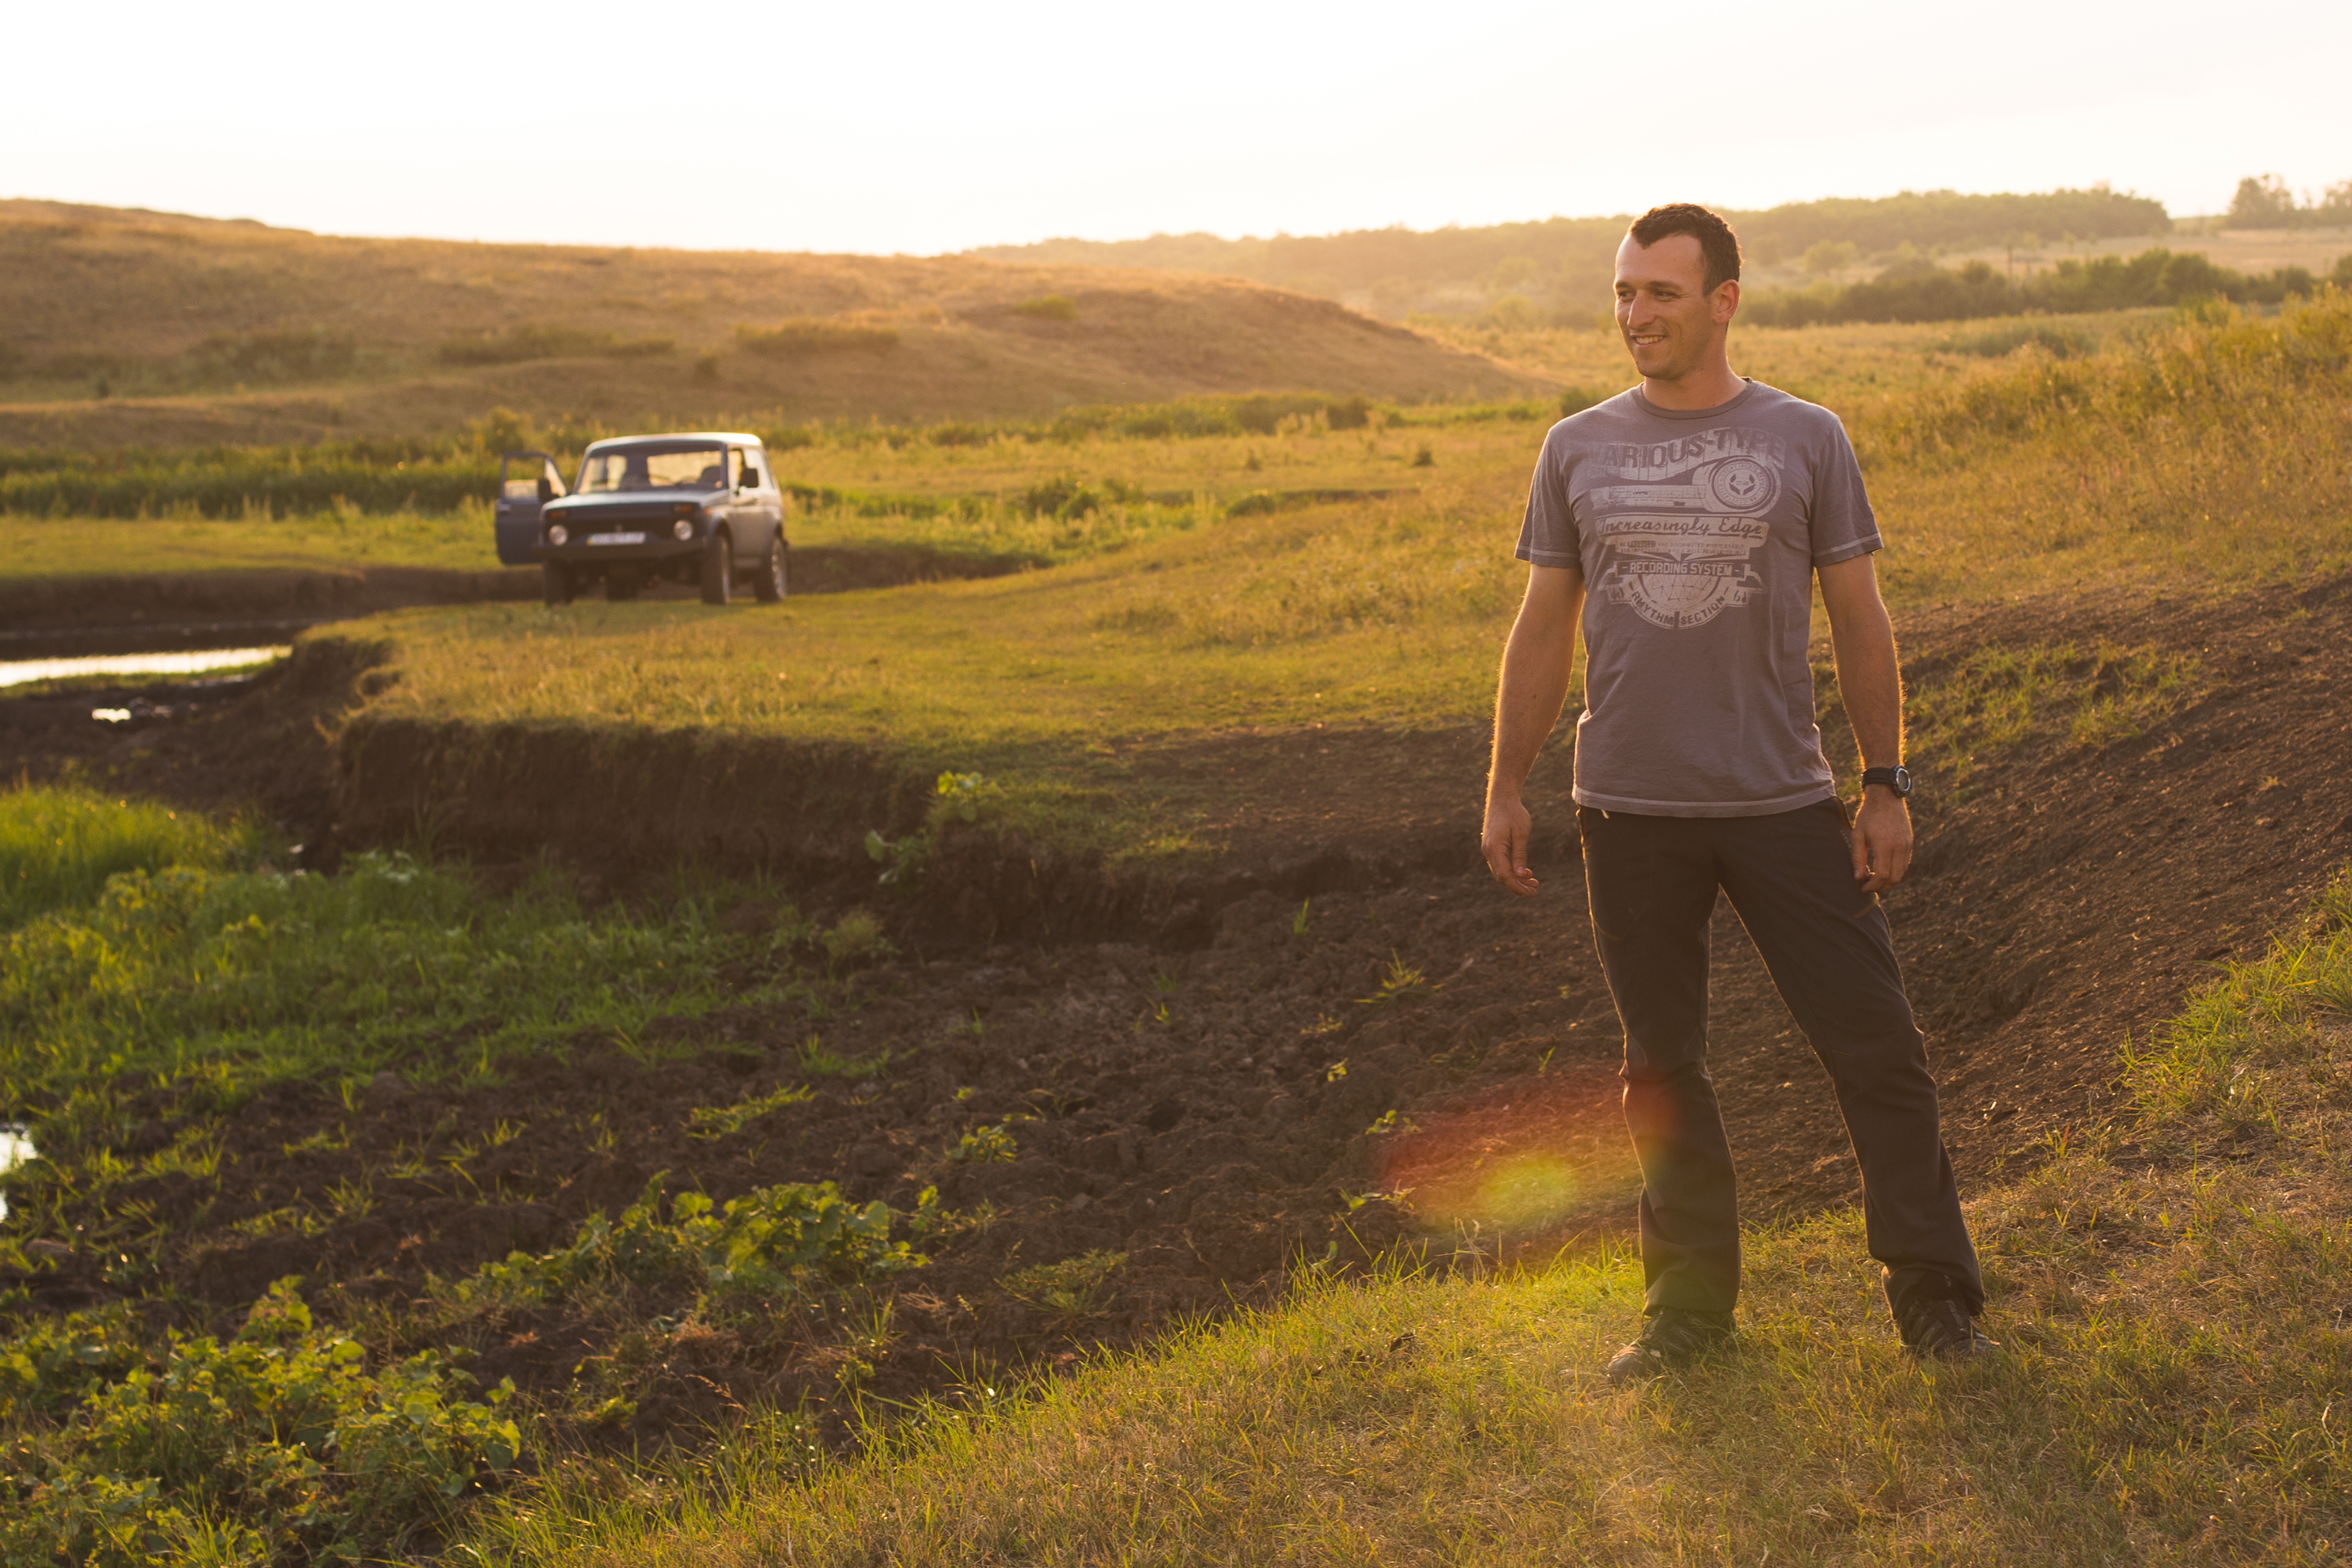
landscape, wilderness, walking, trail, field, meadow, prairie, hill, adventure, plain, grassland, safari, steppe, rural area, natural environment